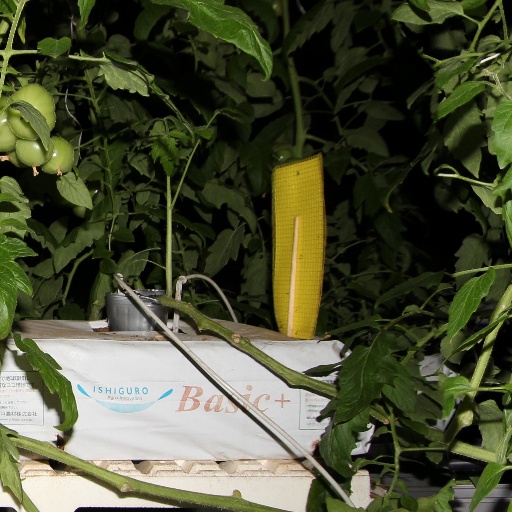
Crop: tomato